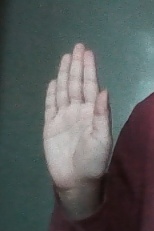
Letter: seen